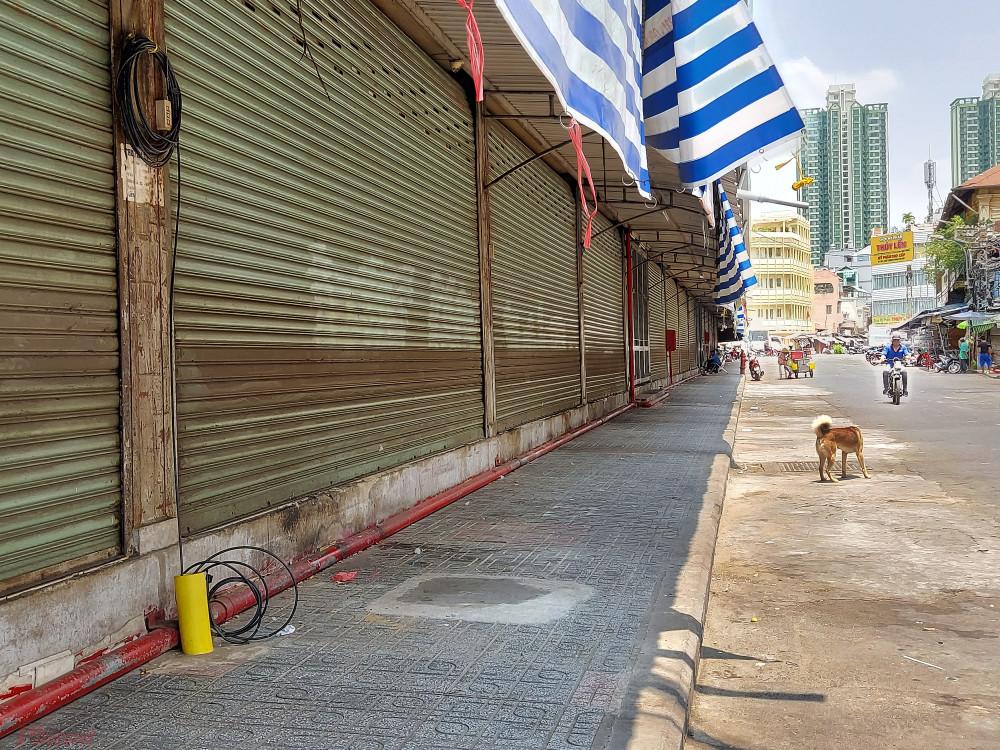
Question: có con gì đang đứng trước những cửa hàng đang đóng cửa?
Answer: con chó